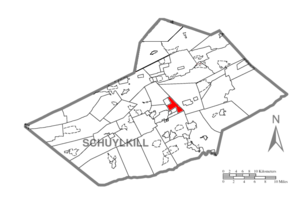
East Norwegian Township est un township situé au centre du comté de Schuylkill, en Pennsylvanie, aux États-Unis. En 2010, il comptait une population de 863 habitants.